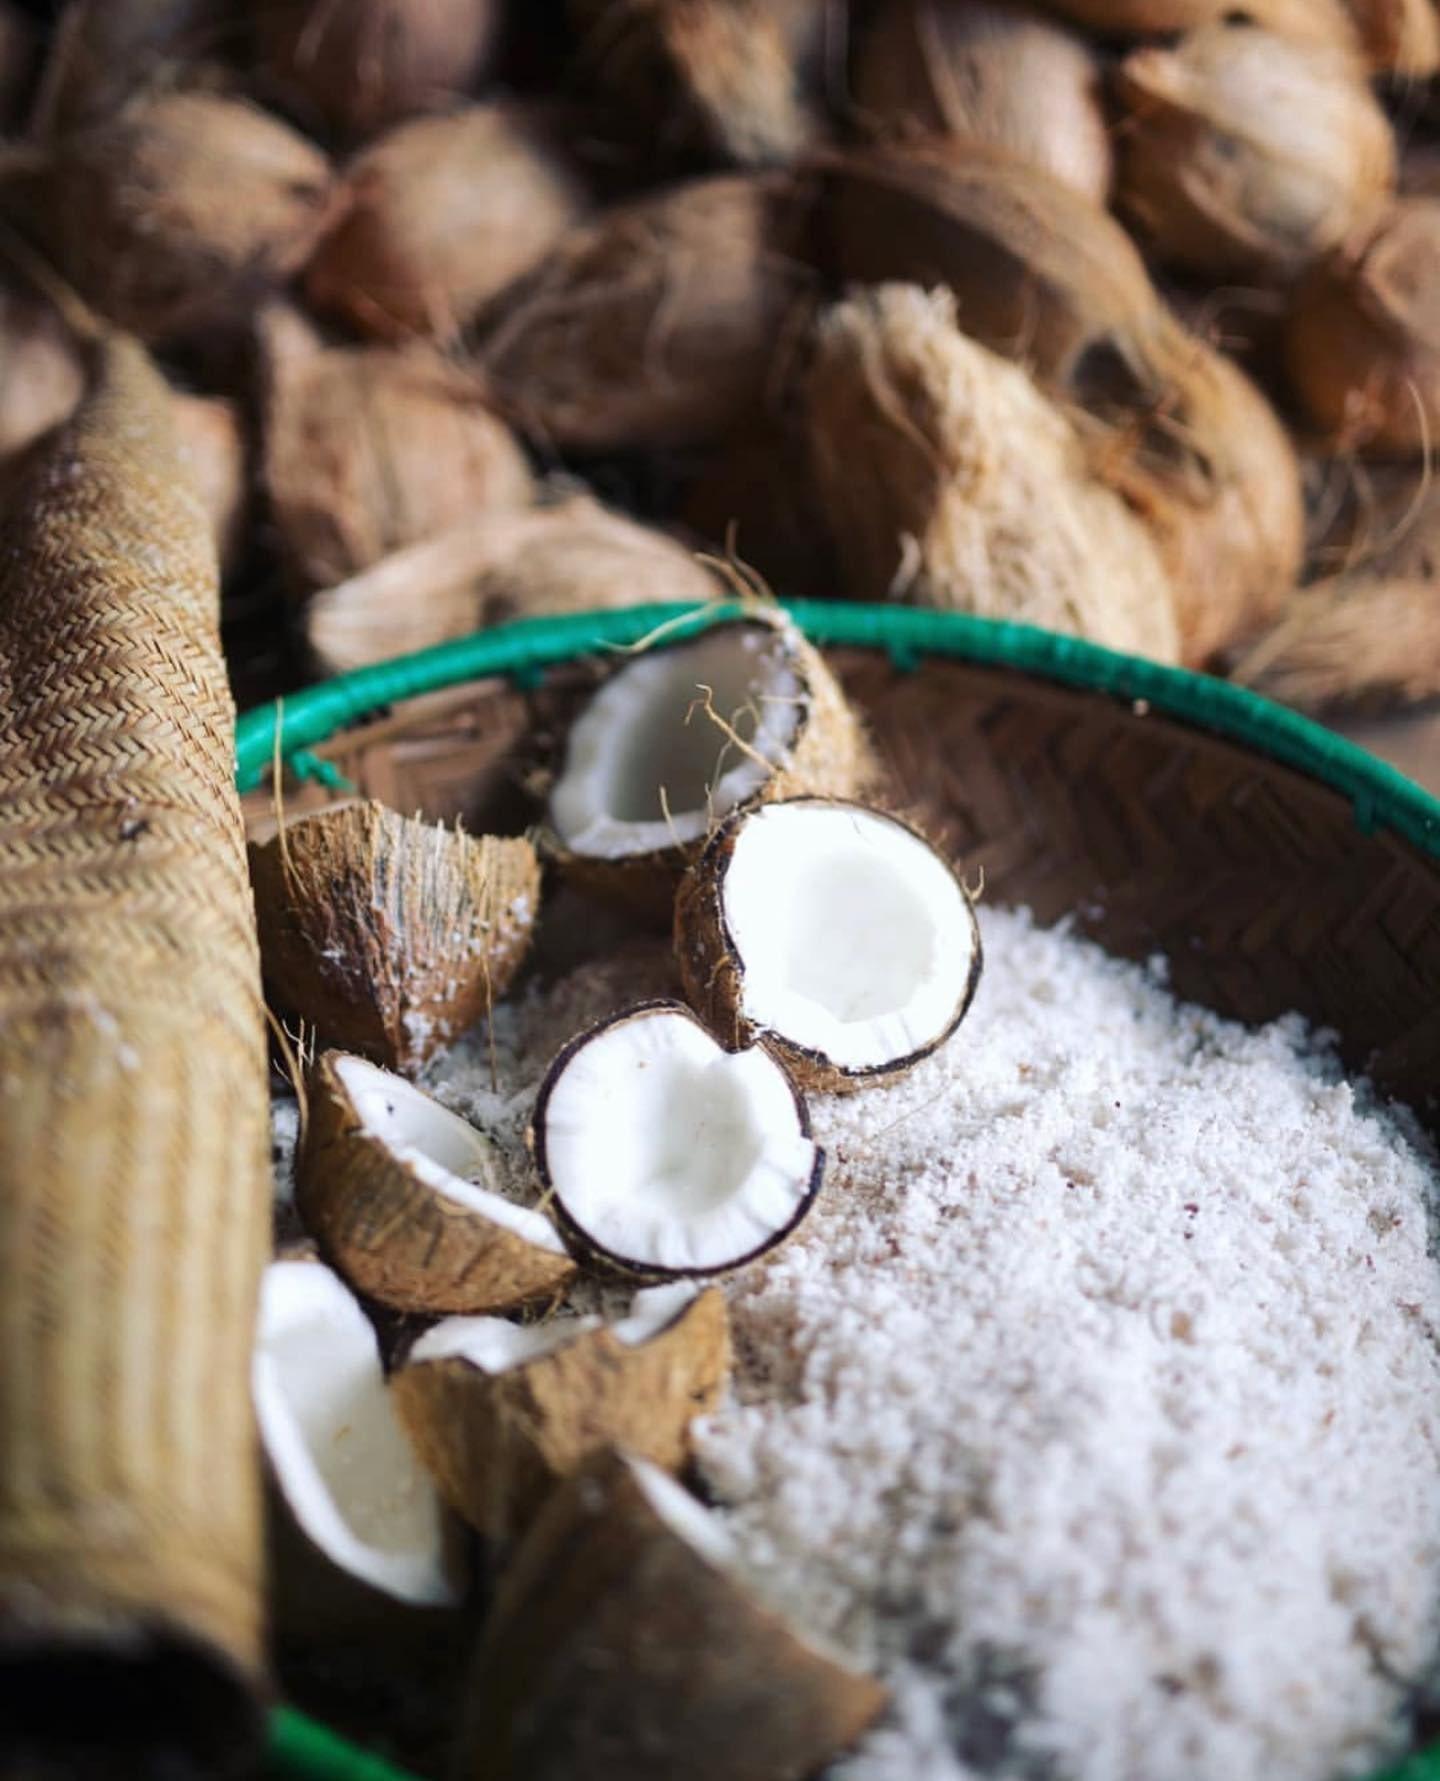
Vipande vya nazi zilizo wazi zikizungukwa na nazi zilizokunwa safi. Maganda makavu ya nazi na kifaa cha kitamaduni cha kukulia likiwa kwenye mazingira ya kienyeji.